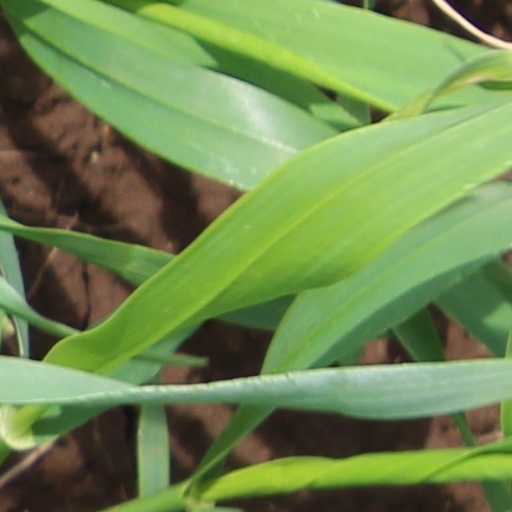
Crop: wheat